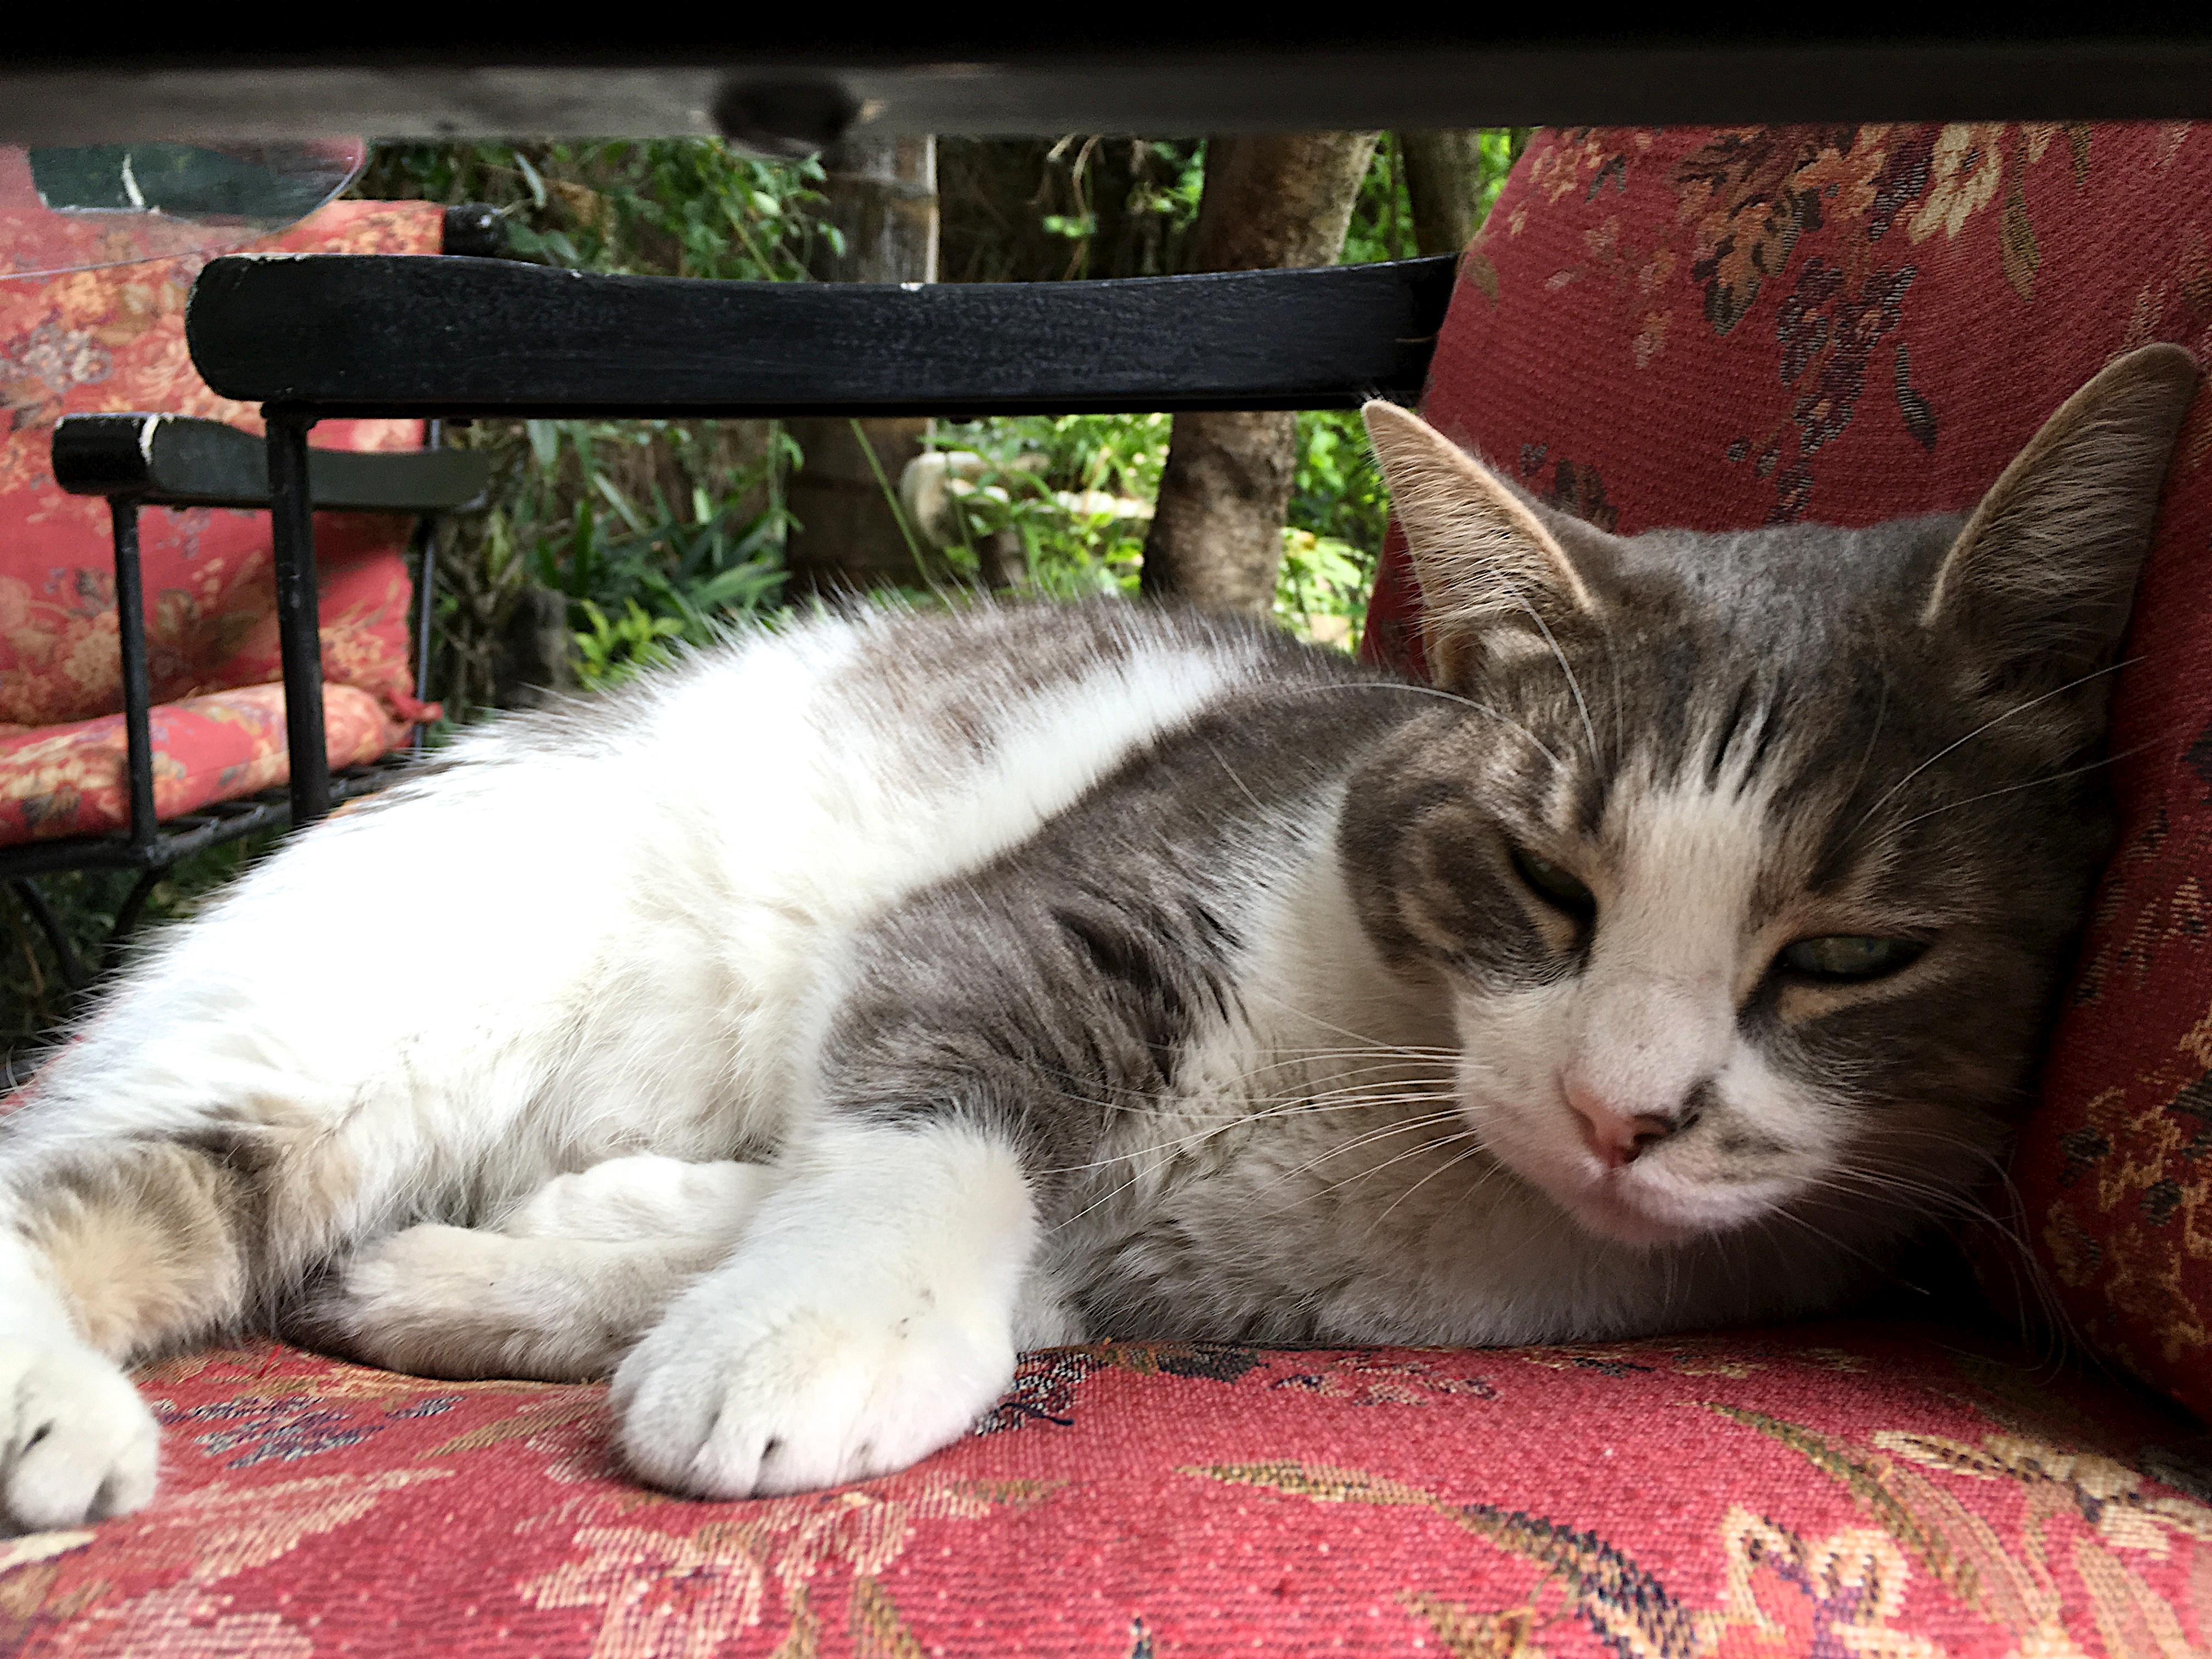
kitten, cat, mammal, whiskers, vertebrate, bubba, european shorthair, small to medium sized cats, cat like mammal, domestic short haired cat